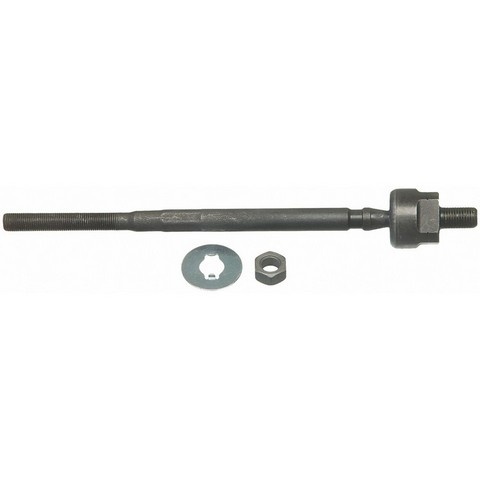
Steering Tie Rod End RareParts 26658
AFFINIA: ES2336 INFINITI: 4852134A06 INFINITI: 4852135A00 INFINITI: 4852135A06 MOOG: EV181 NISSAN: 4852134A06 NISSAN: 4852135A00 NISSAN: 4852135A06
Brand: RareParts
Category: Vehicles & Parts > Vehicle Parts & Accessories > Motor Vehicle Parts > Motor Vehicle Controls > Steering Racks